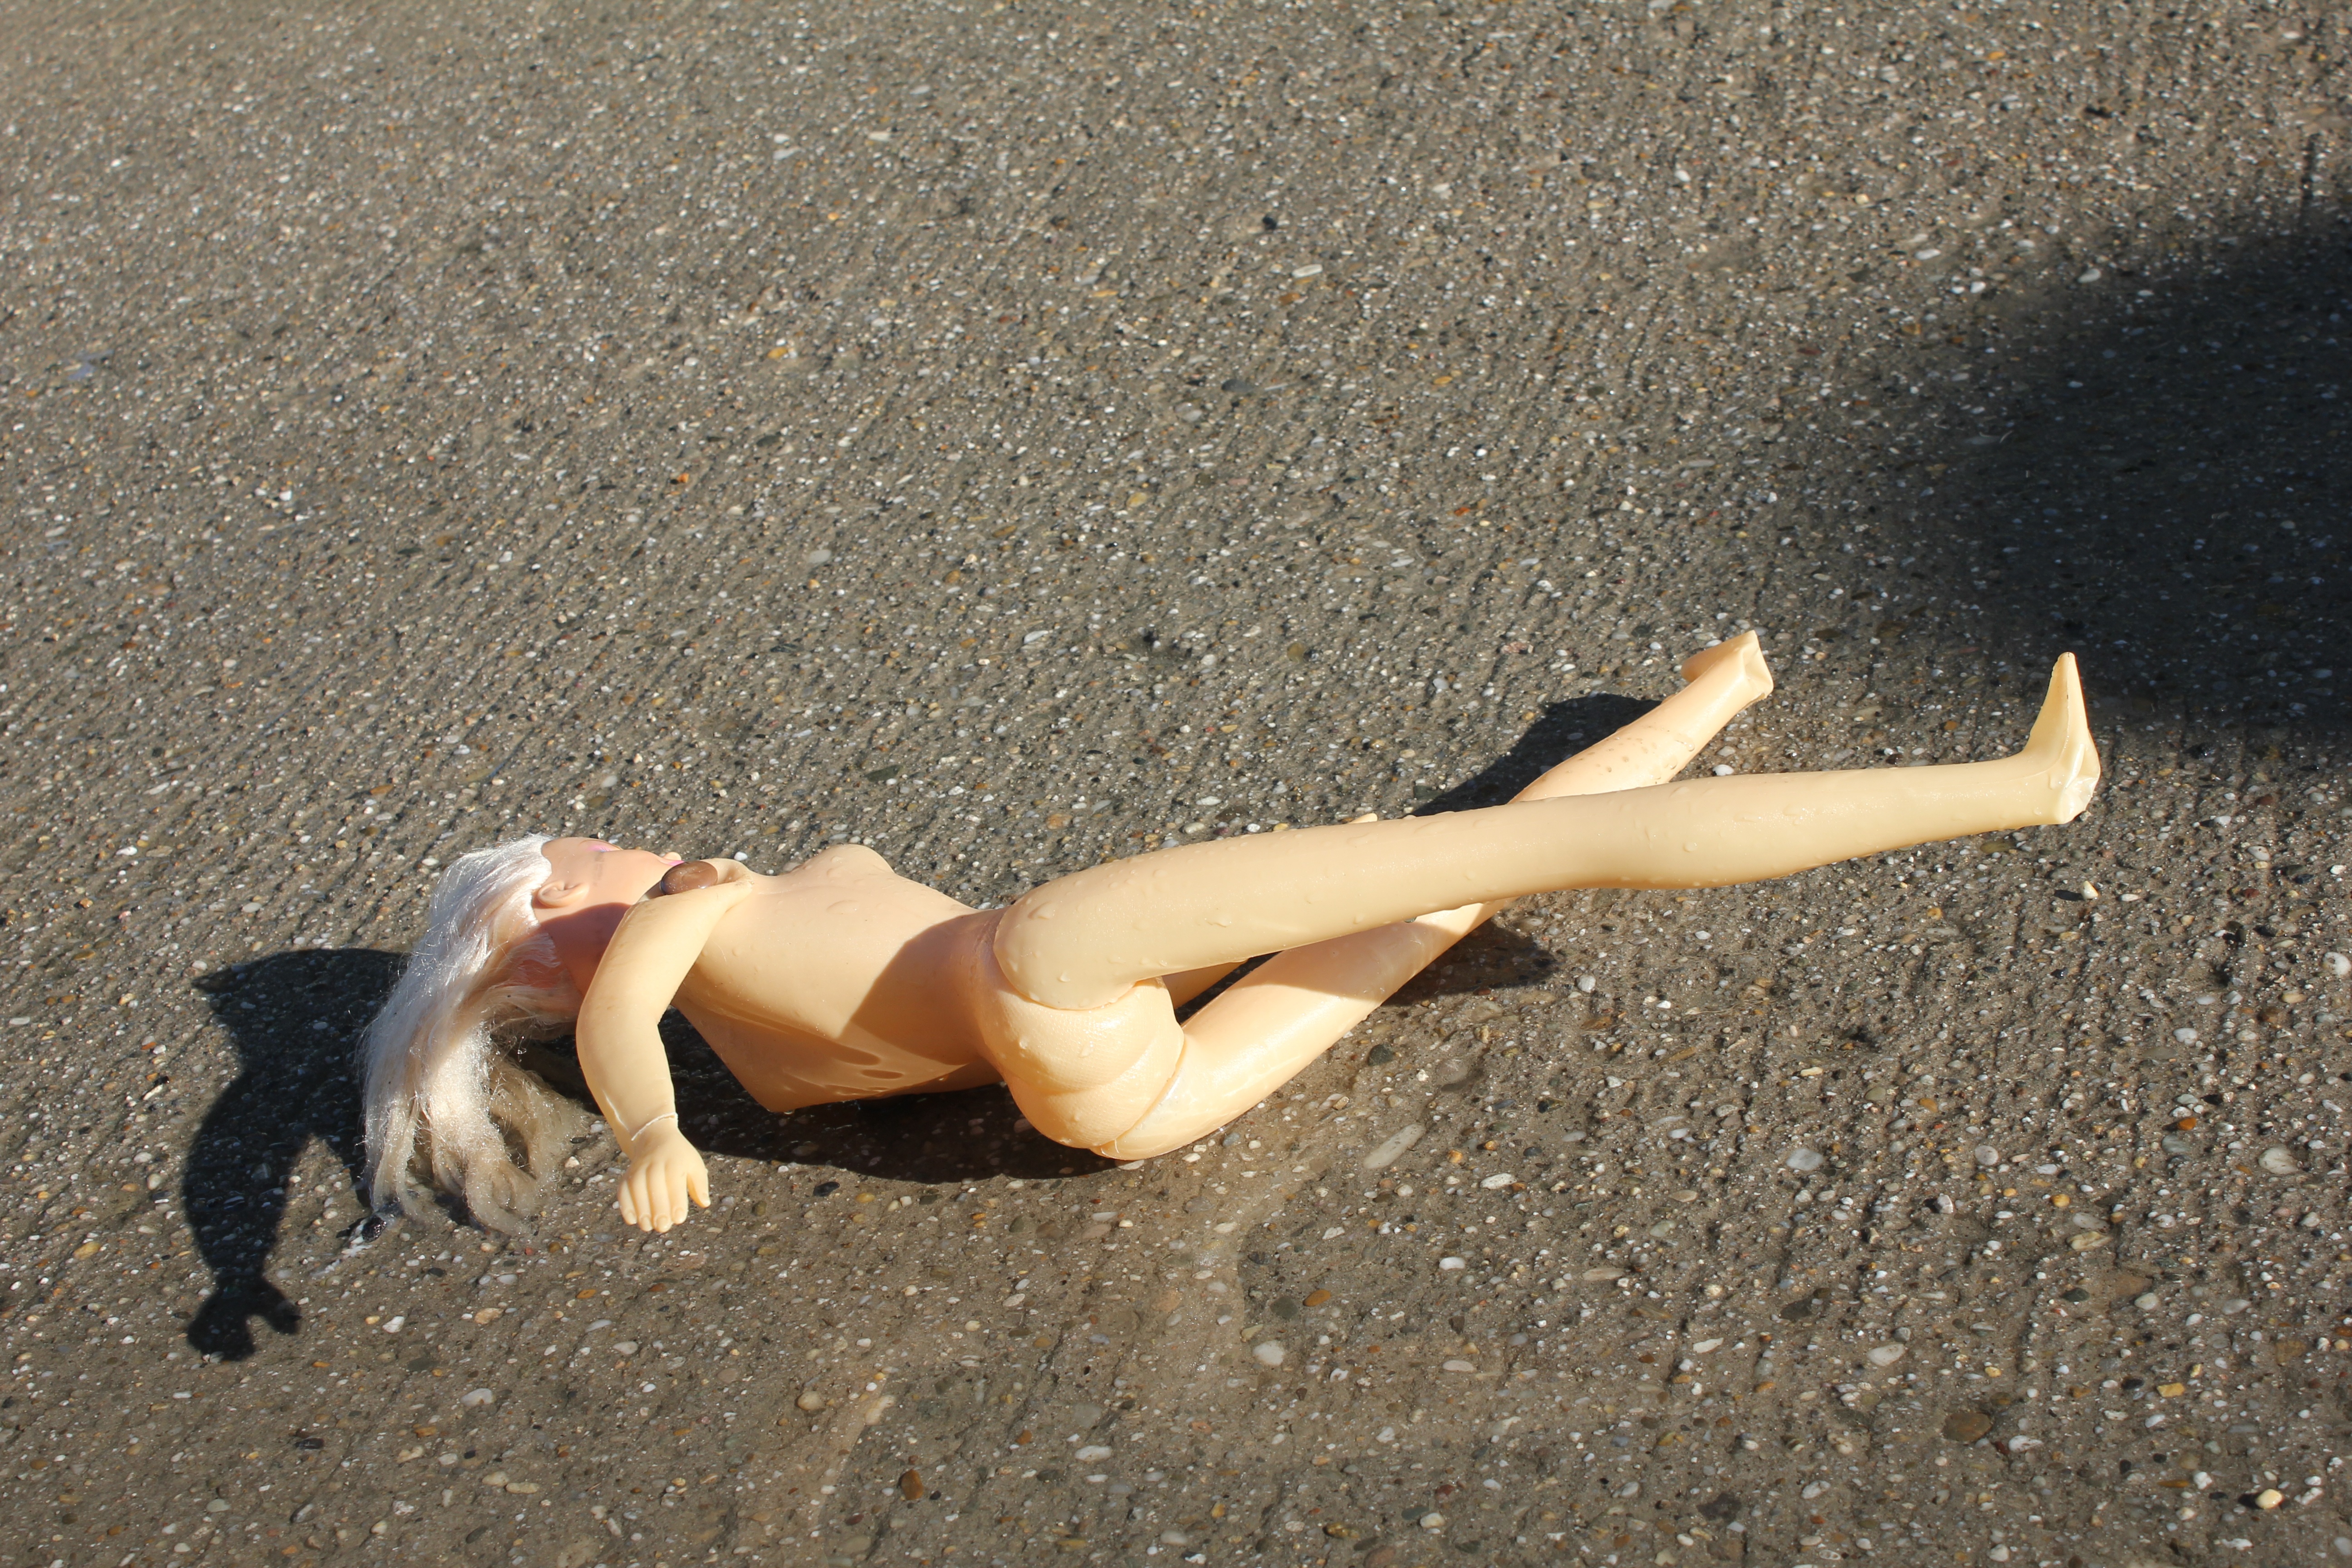
hand, sand, ground, photography, leg, toy, human body, sculpture, doll, footwear, beauty, barbie, act, the ground floor, human positions, sun tanning